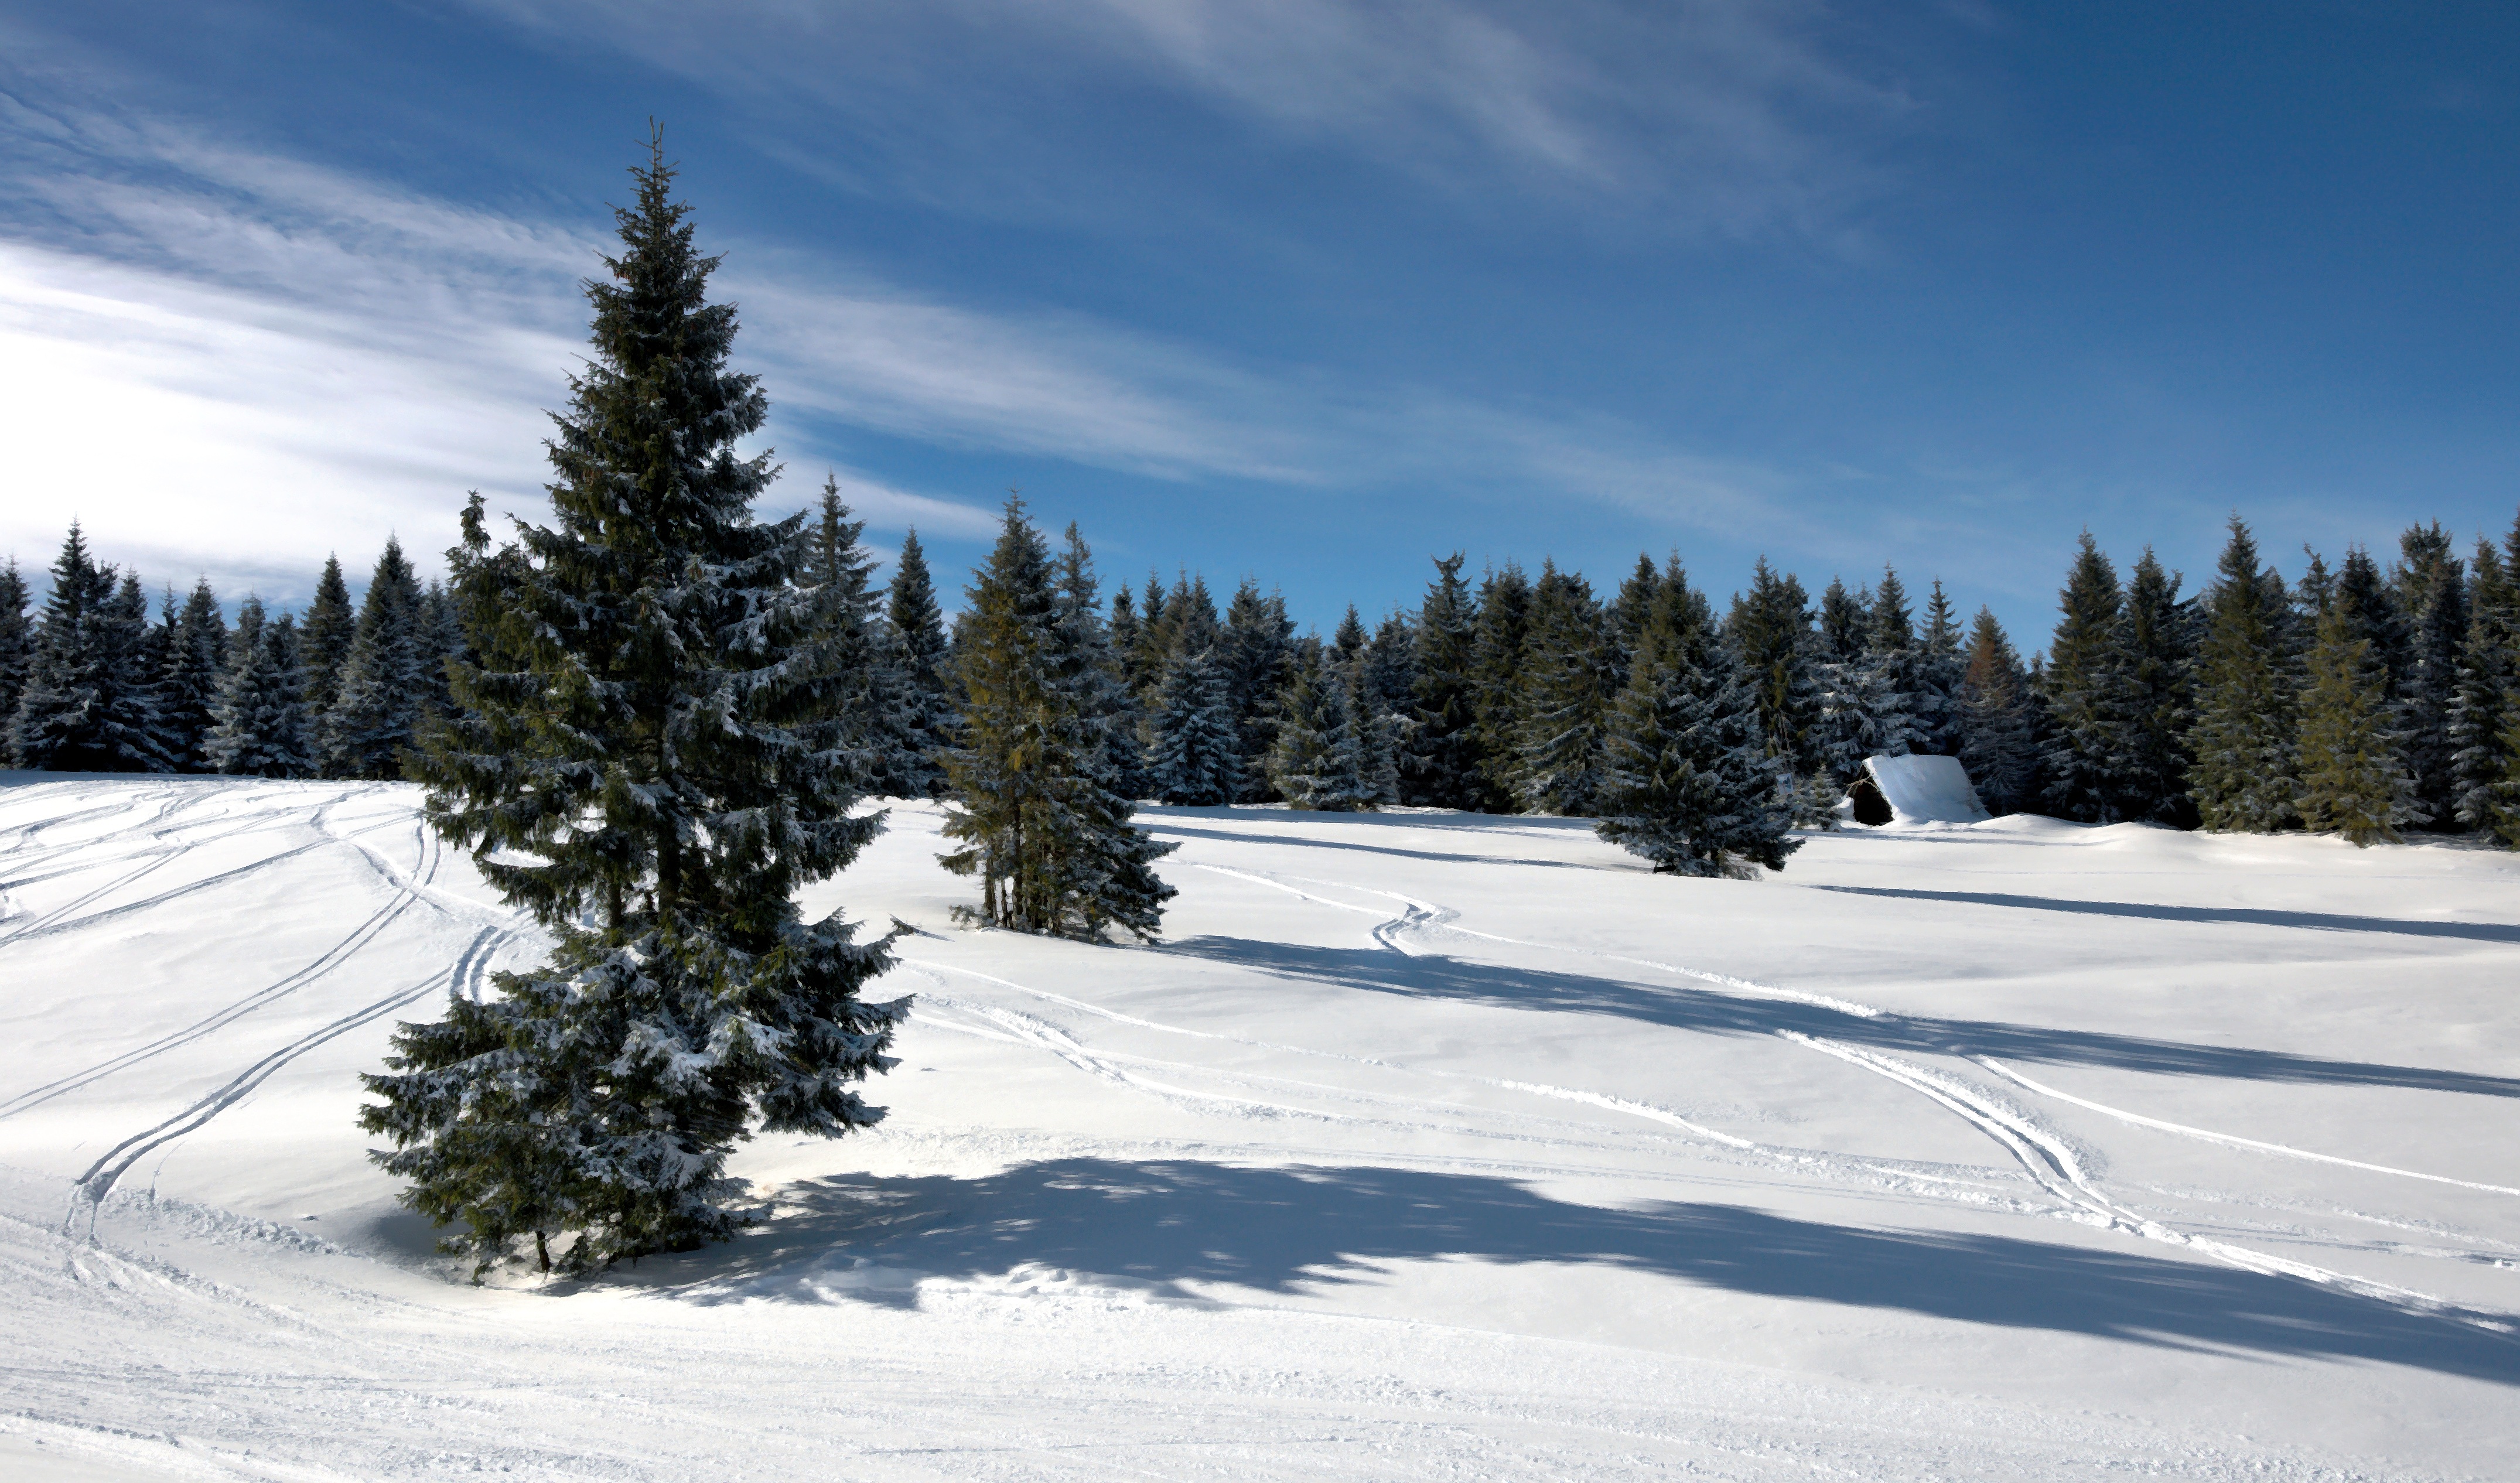
landscape, tree, forest, mountain, snow, winter, mountain range, weather, skiing, season, winter sport, clouds, resort, mountains, footwear, poland, piste, beskids, nordic skiing, geological phenomenon